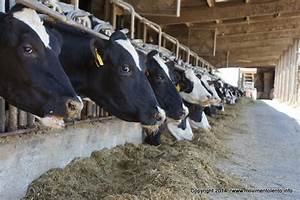
Label: mucca